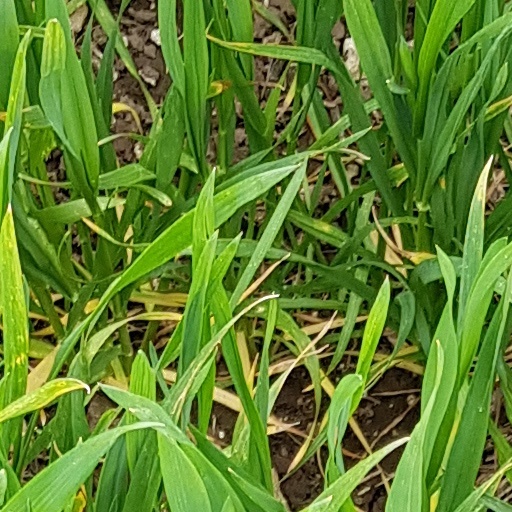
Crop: wheat